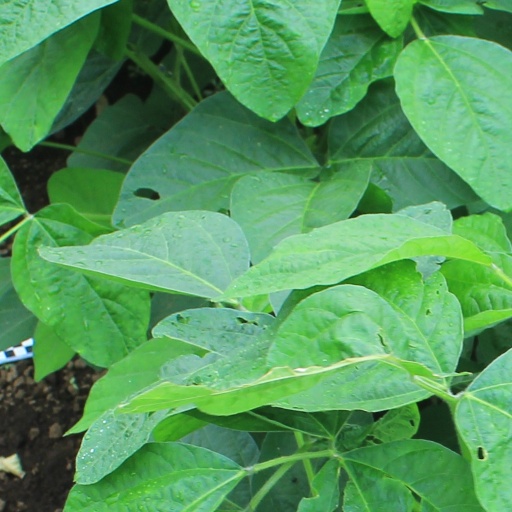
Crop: soybean